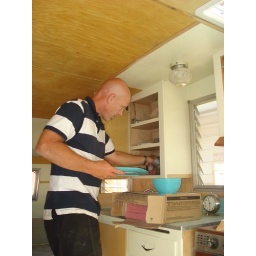
Daddy also received new plates and bowls for his vintage trailor....(checking to see if they'll fit in the cabinets